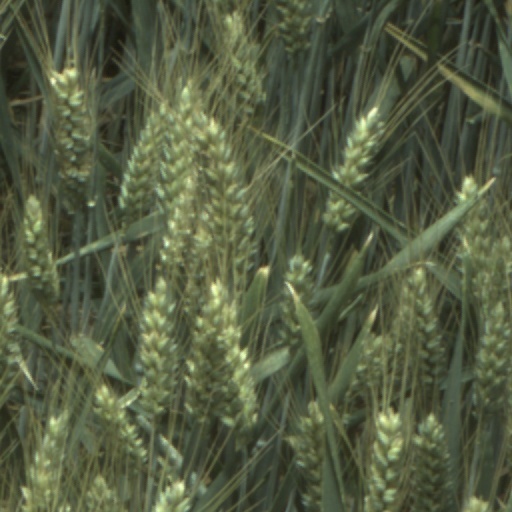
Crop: wheat